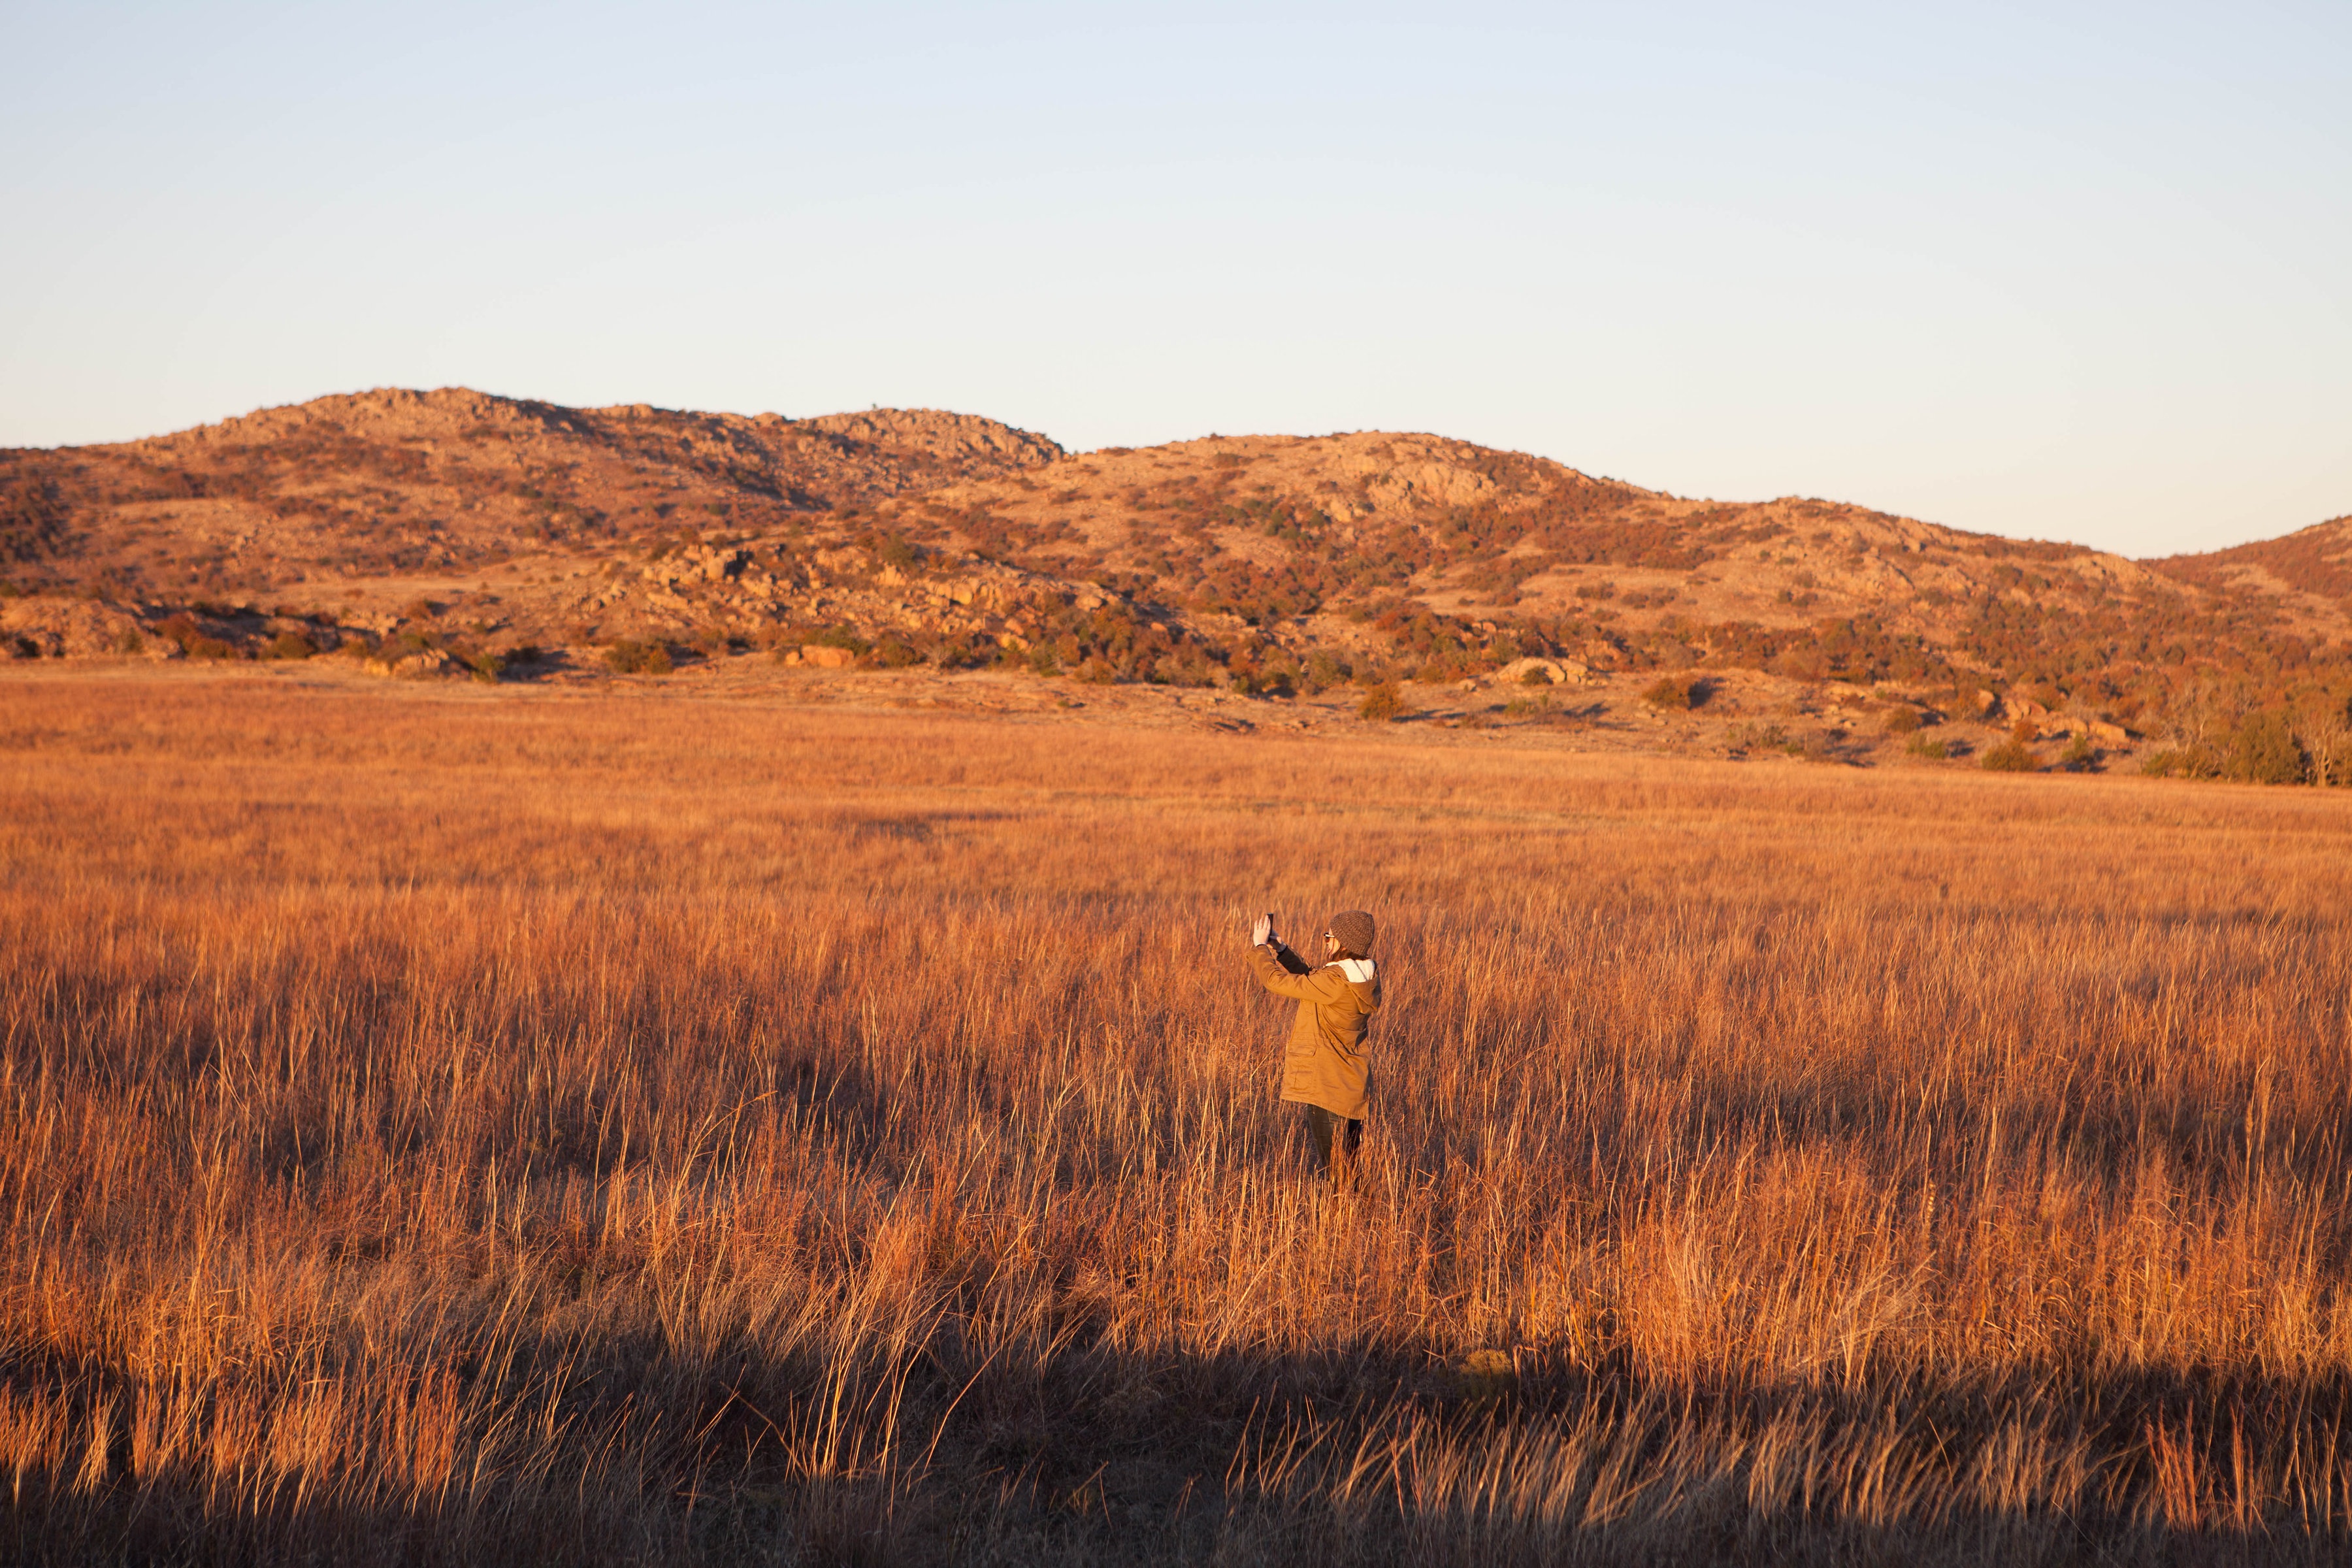
landscape, horizon, marsh, wilderness, mountain, field, prairie, hill, autumn, savanna, plain, grassland, wetland, plateau, habitat, ecosystem, tundra, steppe, rural area, natural environment, grass family